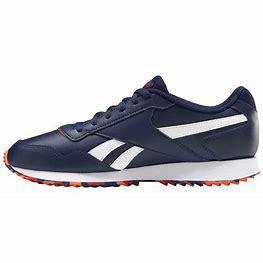
Brand: Reebok
Model: Royal Glide Ripple